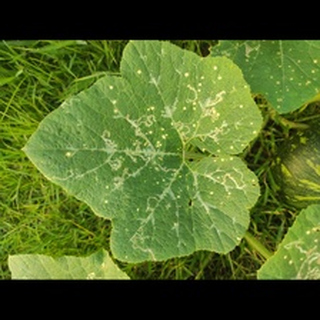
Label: pumpkin_bacterial_leaf_spot